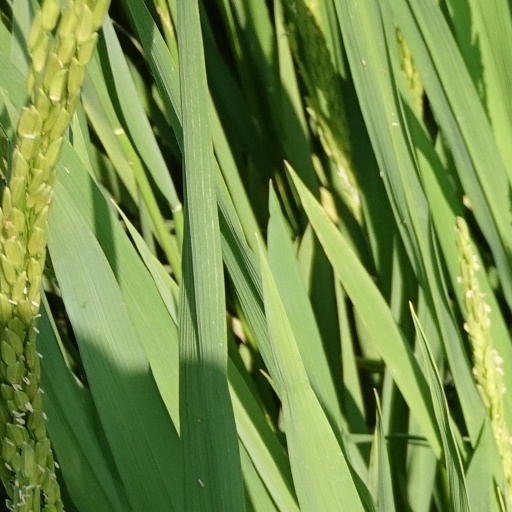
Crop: rice